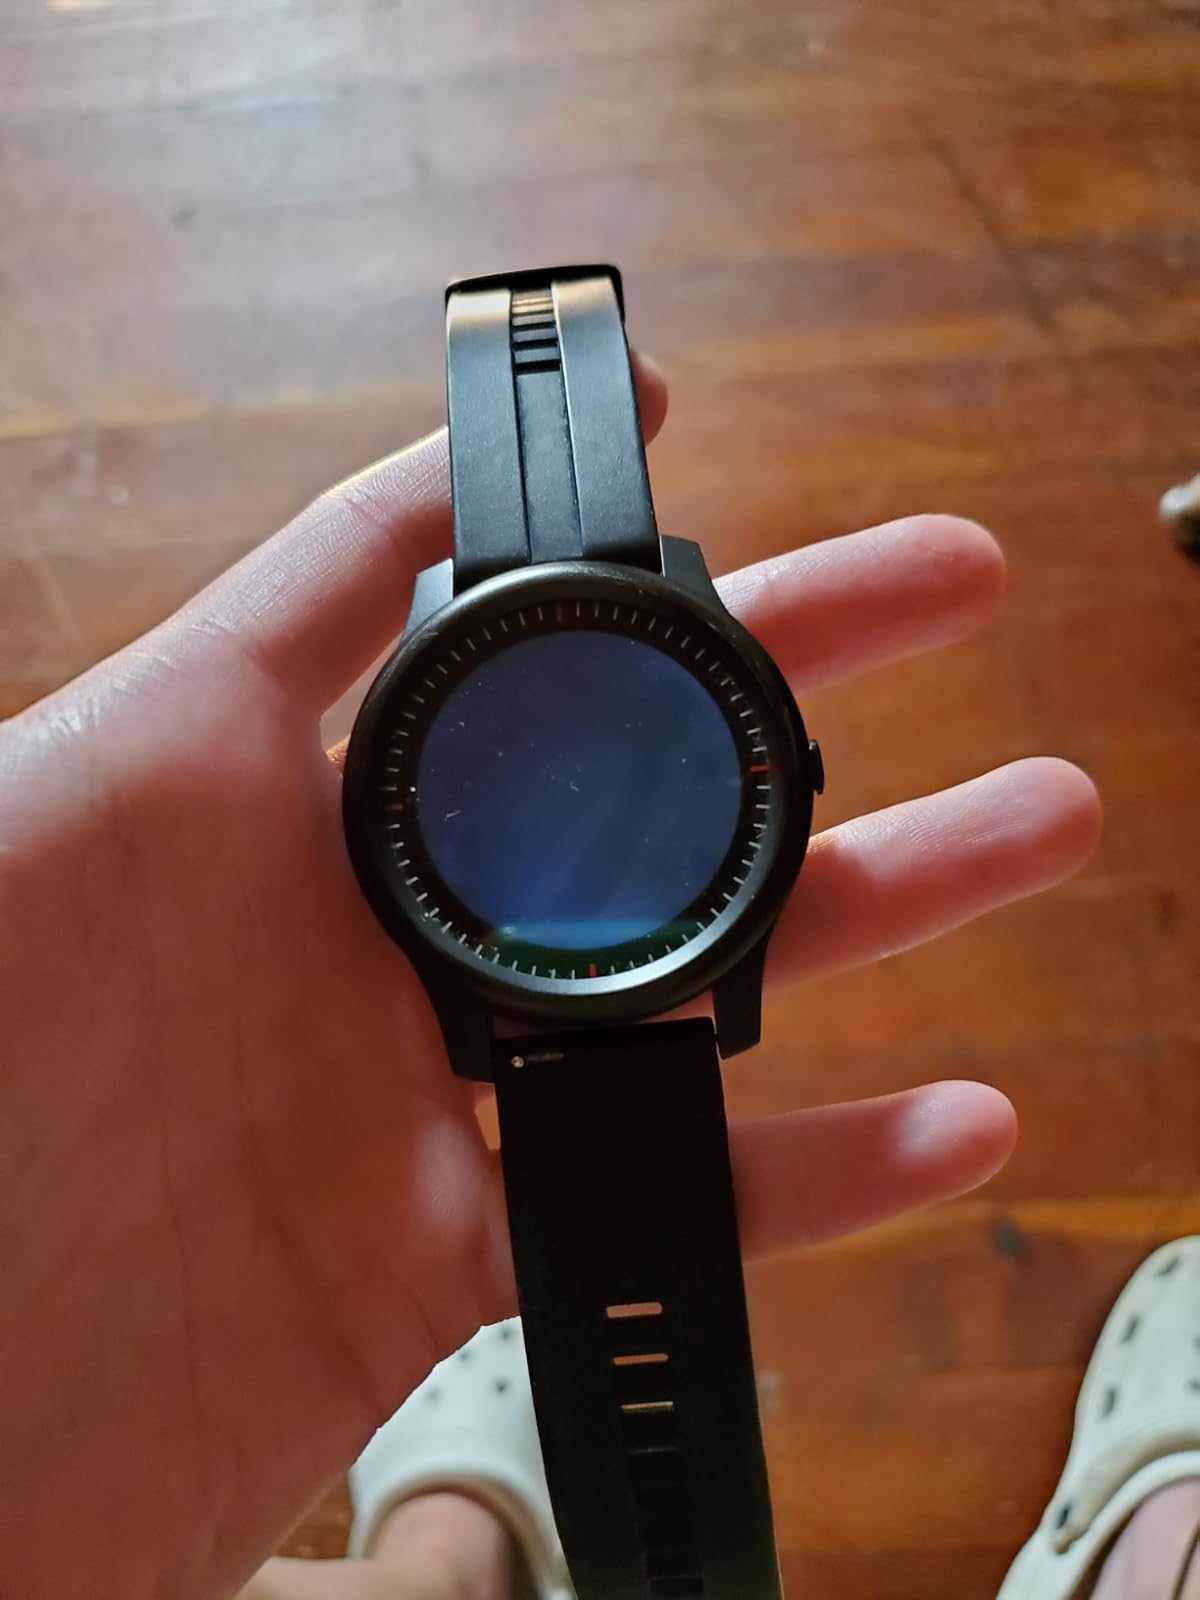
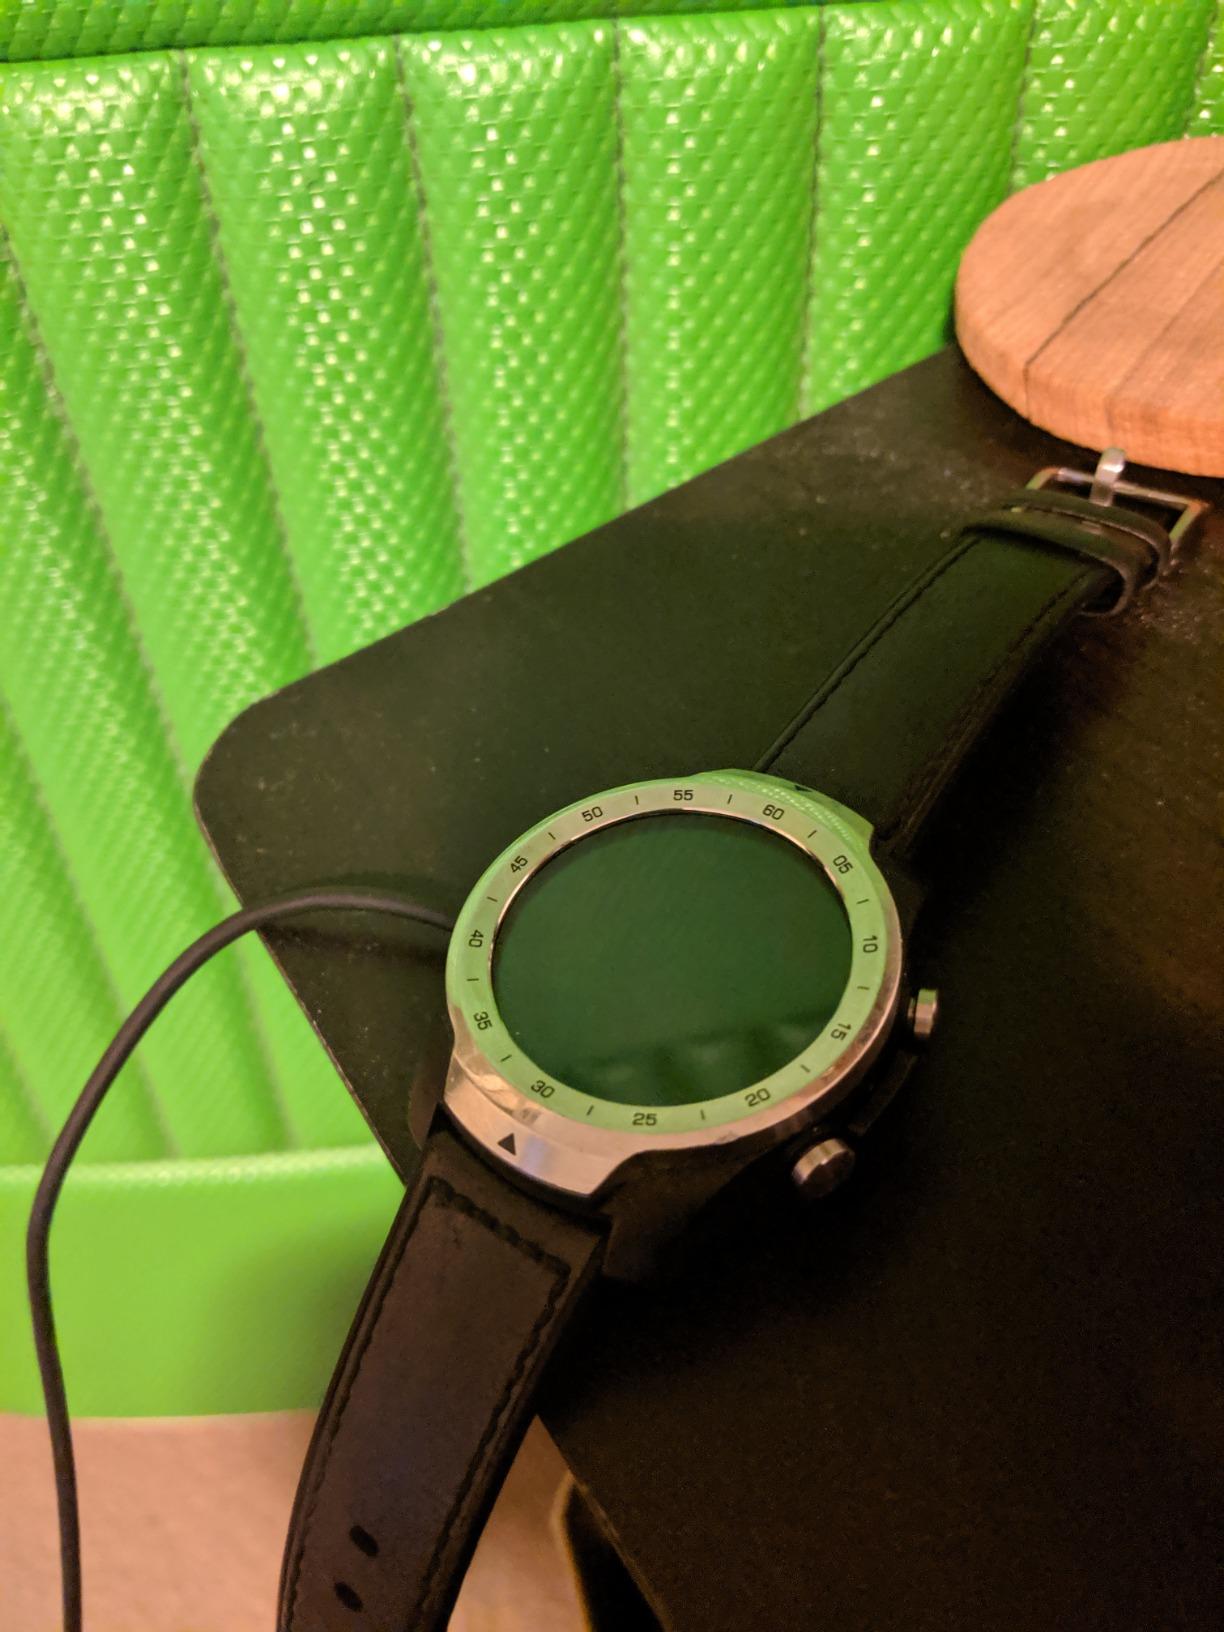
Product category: smartwatch
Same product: no